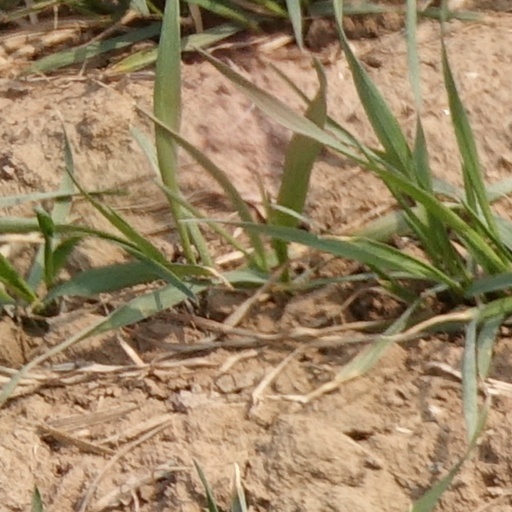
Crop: wheat